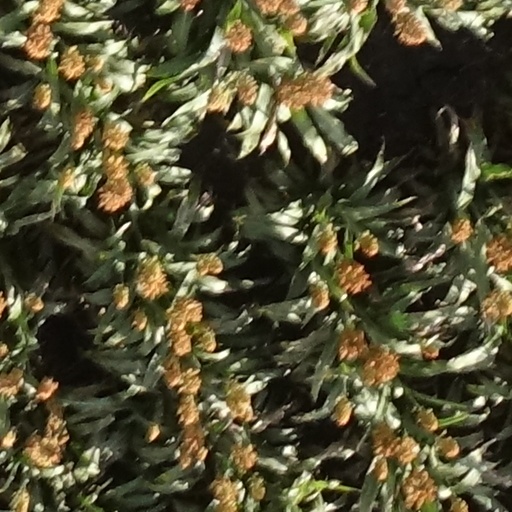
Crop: sorghum